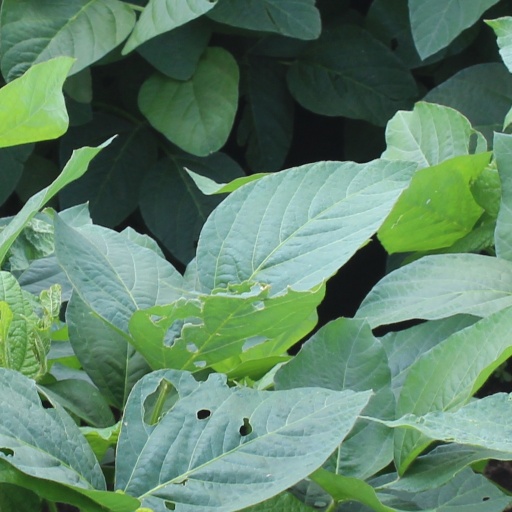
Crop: soybean